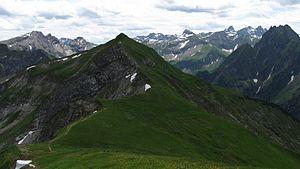
Le Schochen est une montagne qui s’élève à 2 100 m d’altitude dans les Alpes d'Allgäu, en Allemagne.